Sylvanus Mulford House

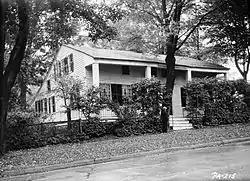
Sylvanus Mulford House, HABS photo, October 1936

The Sylvanus Mulford House, also known as the John Lyons House, is an historic, American home that is located in Montrose, Susquehanna County, Pennsylvania.